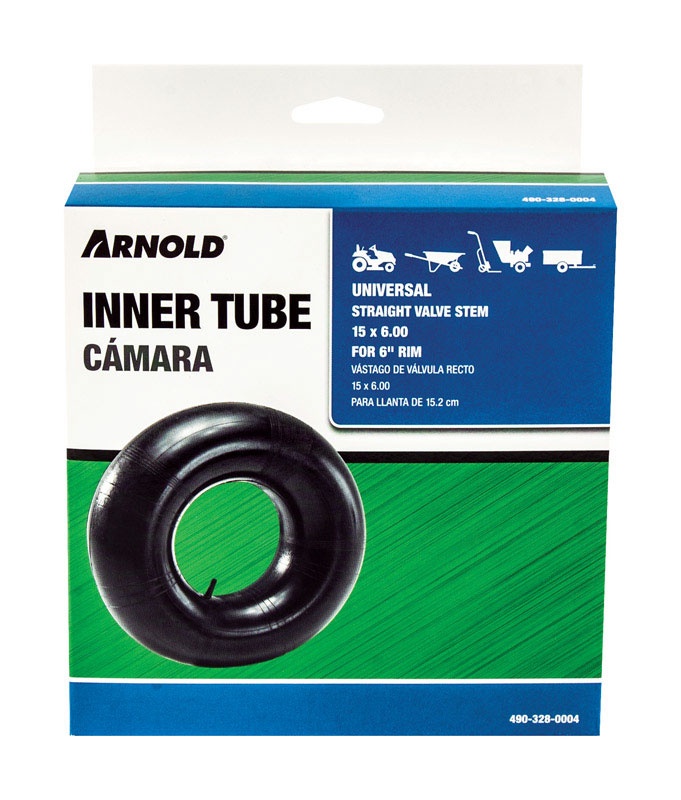
Arnold Straight Valve 6 in. W X 15 in. D Replacement Inner Tube
Replacement Inner Tube, Off-road replacement inner tube, For use with a 15 x 6.00 tire, Fits 6" rim, Straight valve stem, Universal/fits most lawn tractors, wheel barrows, hand trucks, chipper/shredders and dump carts Brand Name: Arnold Sub Brand: Straight Valve Wheel Width: 6 in. Wheel Diameter: 15 in. Product Type: Replacement Inner Tube Number in Package: 1 pk Rim Diameter: 6 in. Packaging Type: Boxed Model Compatibility: lawn tractors, wheel barrows, hand trucks, chipper/shredders and dump carts Replacement inner tube for Ace # 7073679
Brand: Arnold
Category: Home & Garden > Lawn & Garden > Outdoor Power Equipment Accessories > Lawn Mower Accessories > Lawn Mower Tire Tubes